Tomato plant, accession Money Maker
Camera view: horizontal (90 deg, fisheye); turntable rotation: 300 degrees
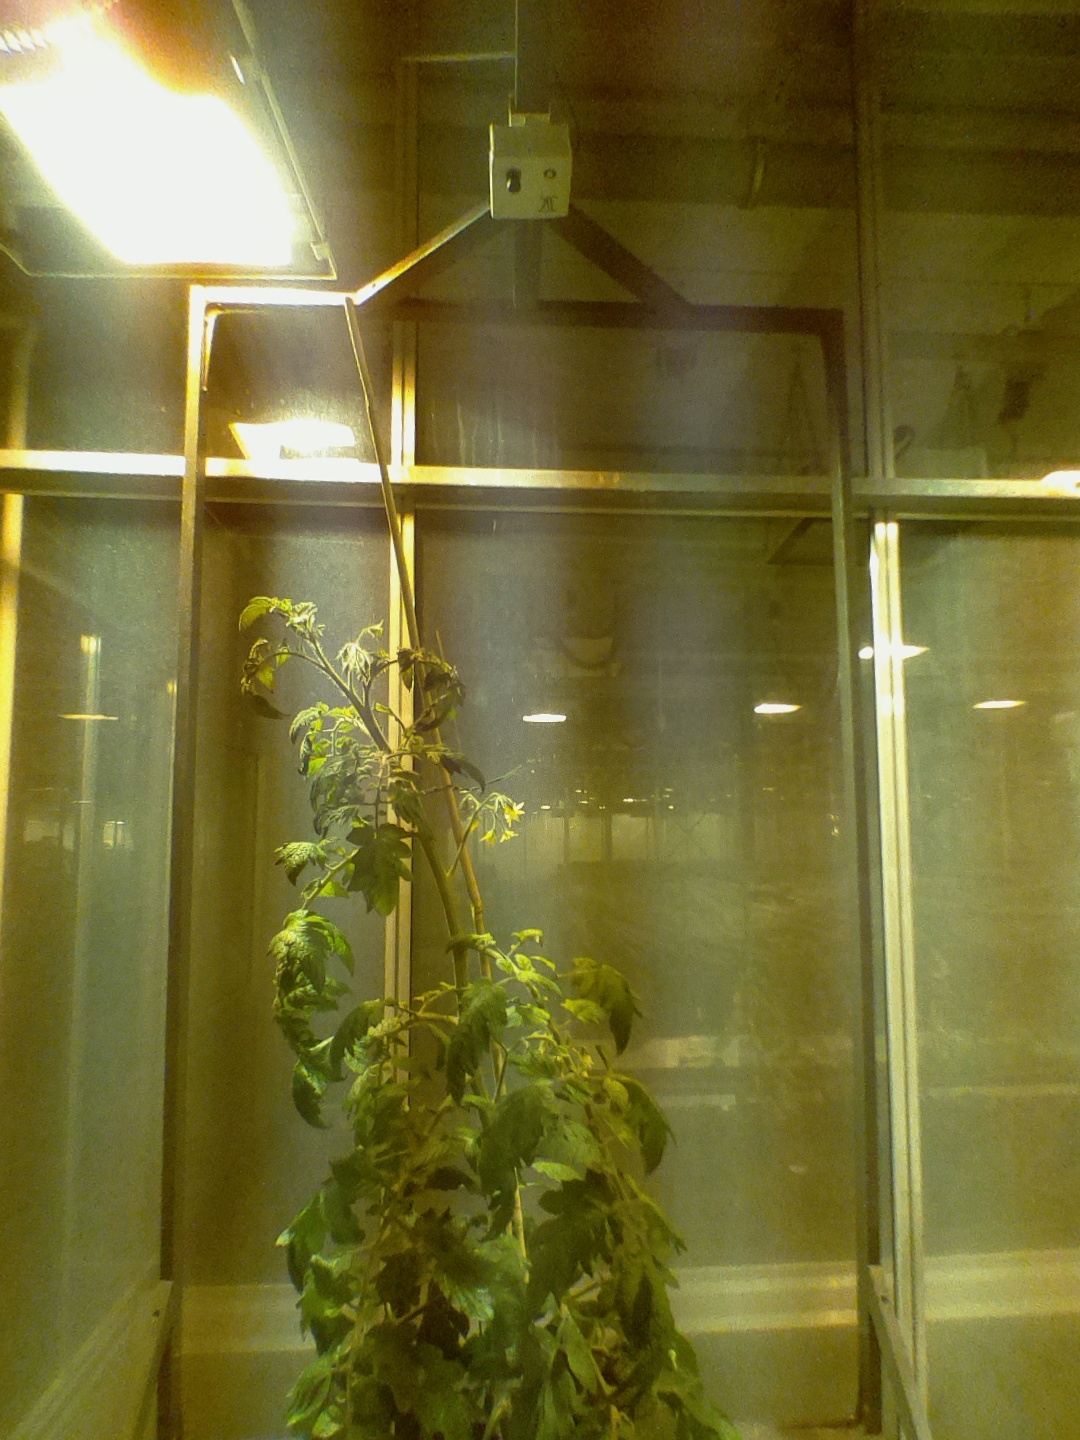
BBCH growth stage 69: End of flowering, 90%-100% of flowers open, more petals falling